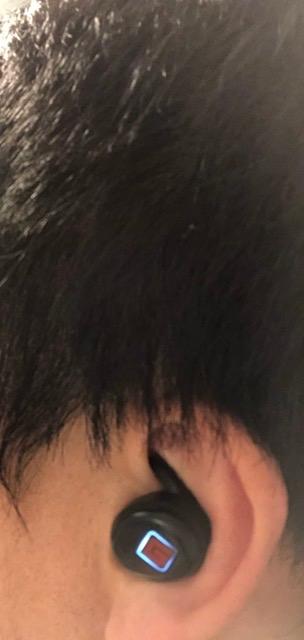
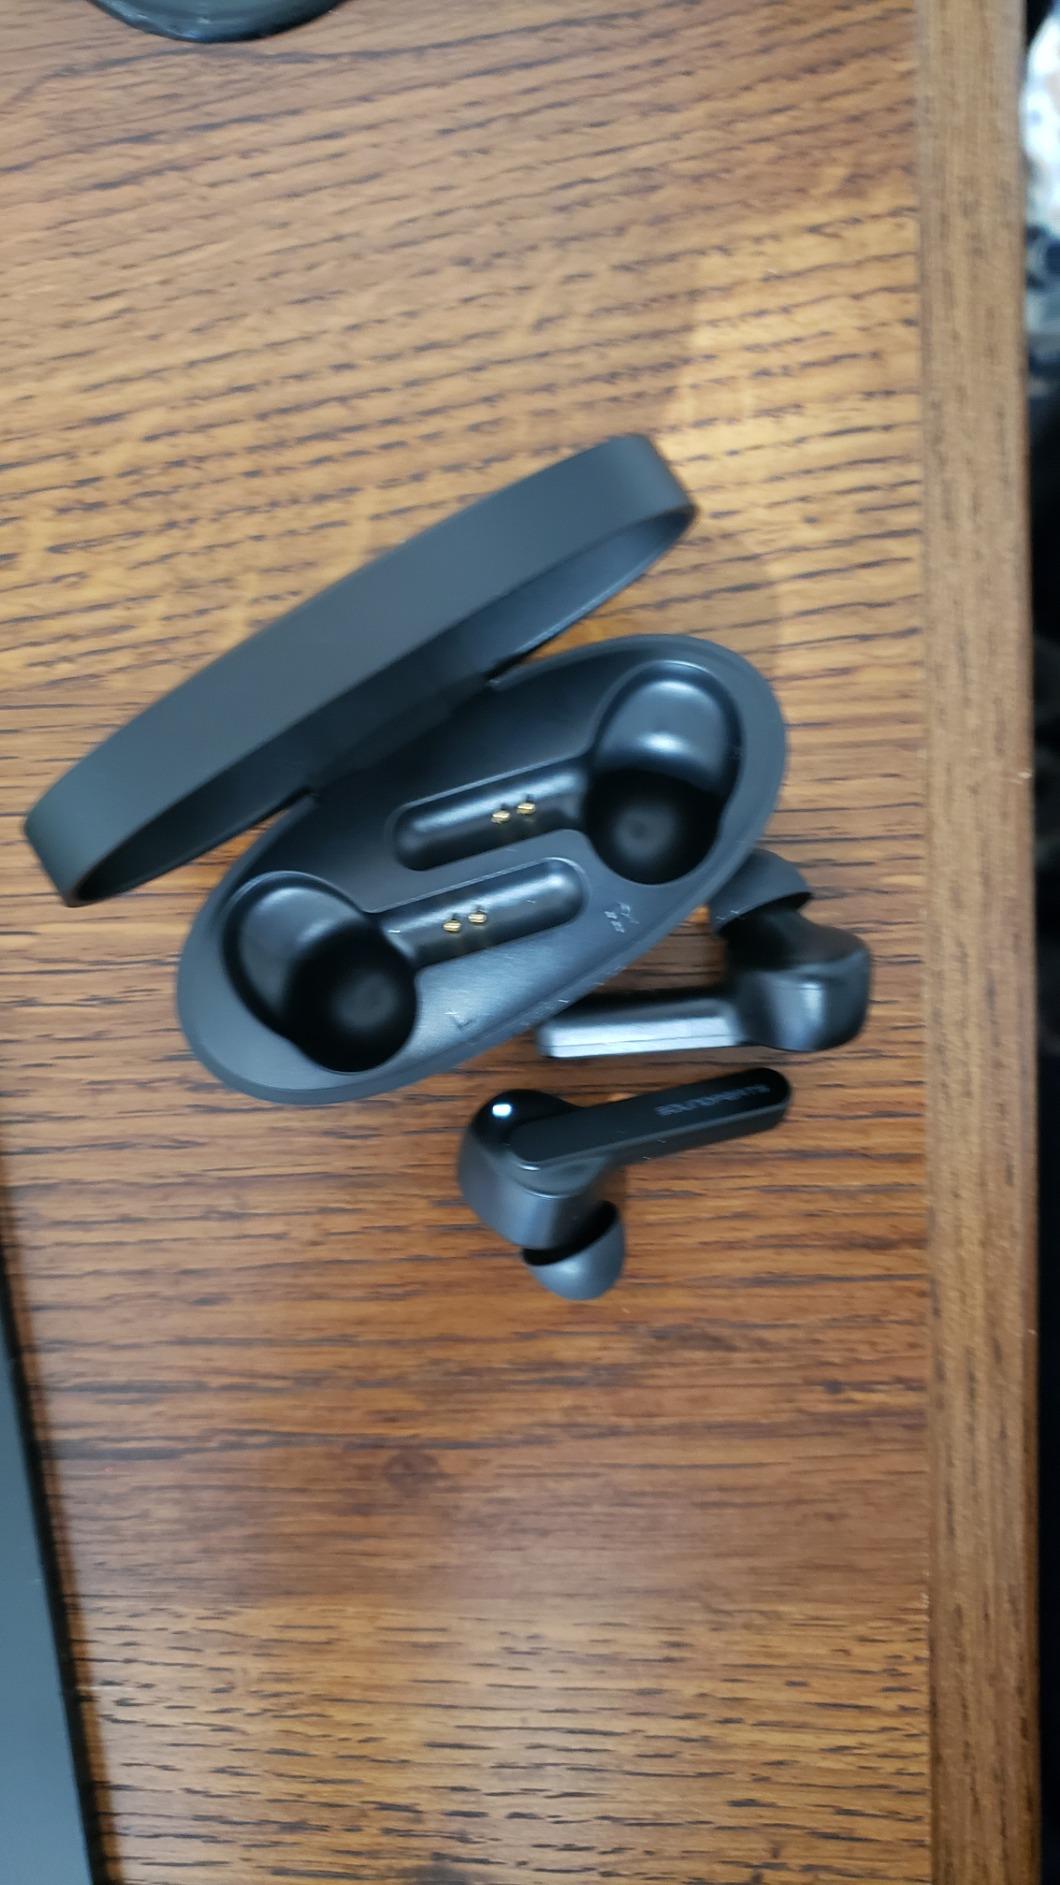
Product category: earbuds
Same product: no